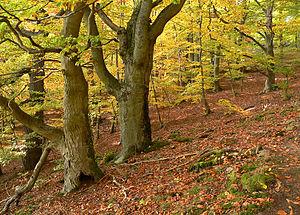
Le parc national de Kellerwald-Edersee est un parc national allemand de 5 724 hectares situé dans la partie Nord de la chaîne montagneuse Kellerwald au Nord-Ouest de la Hesse, dans l'arrondissement de Waldeck-Frankenberg. Créé le 1ᵉʳ janvier 2004, il abrite une forêt ancienne de hêtres inscrite depuis 2011 sur la liste du patrimoine mondial de l'UNESCO. C'est le seul parc national de la Hesse.